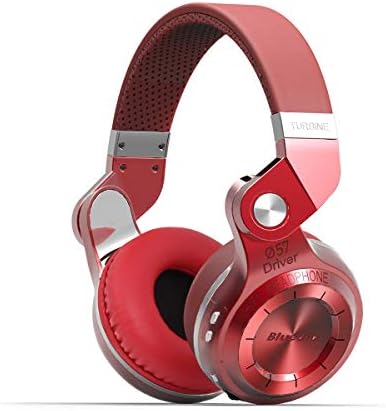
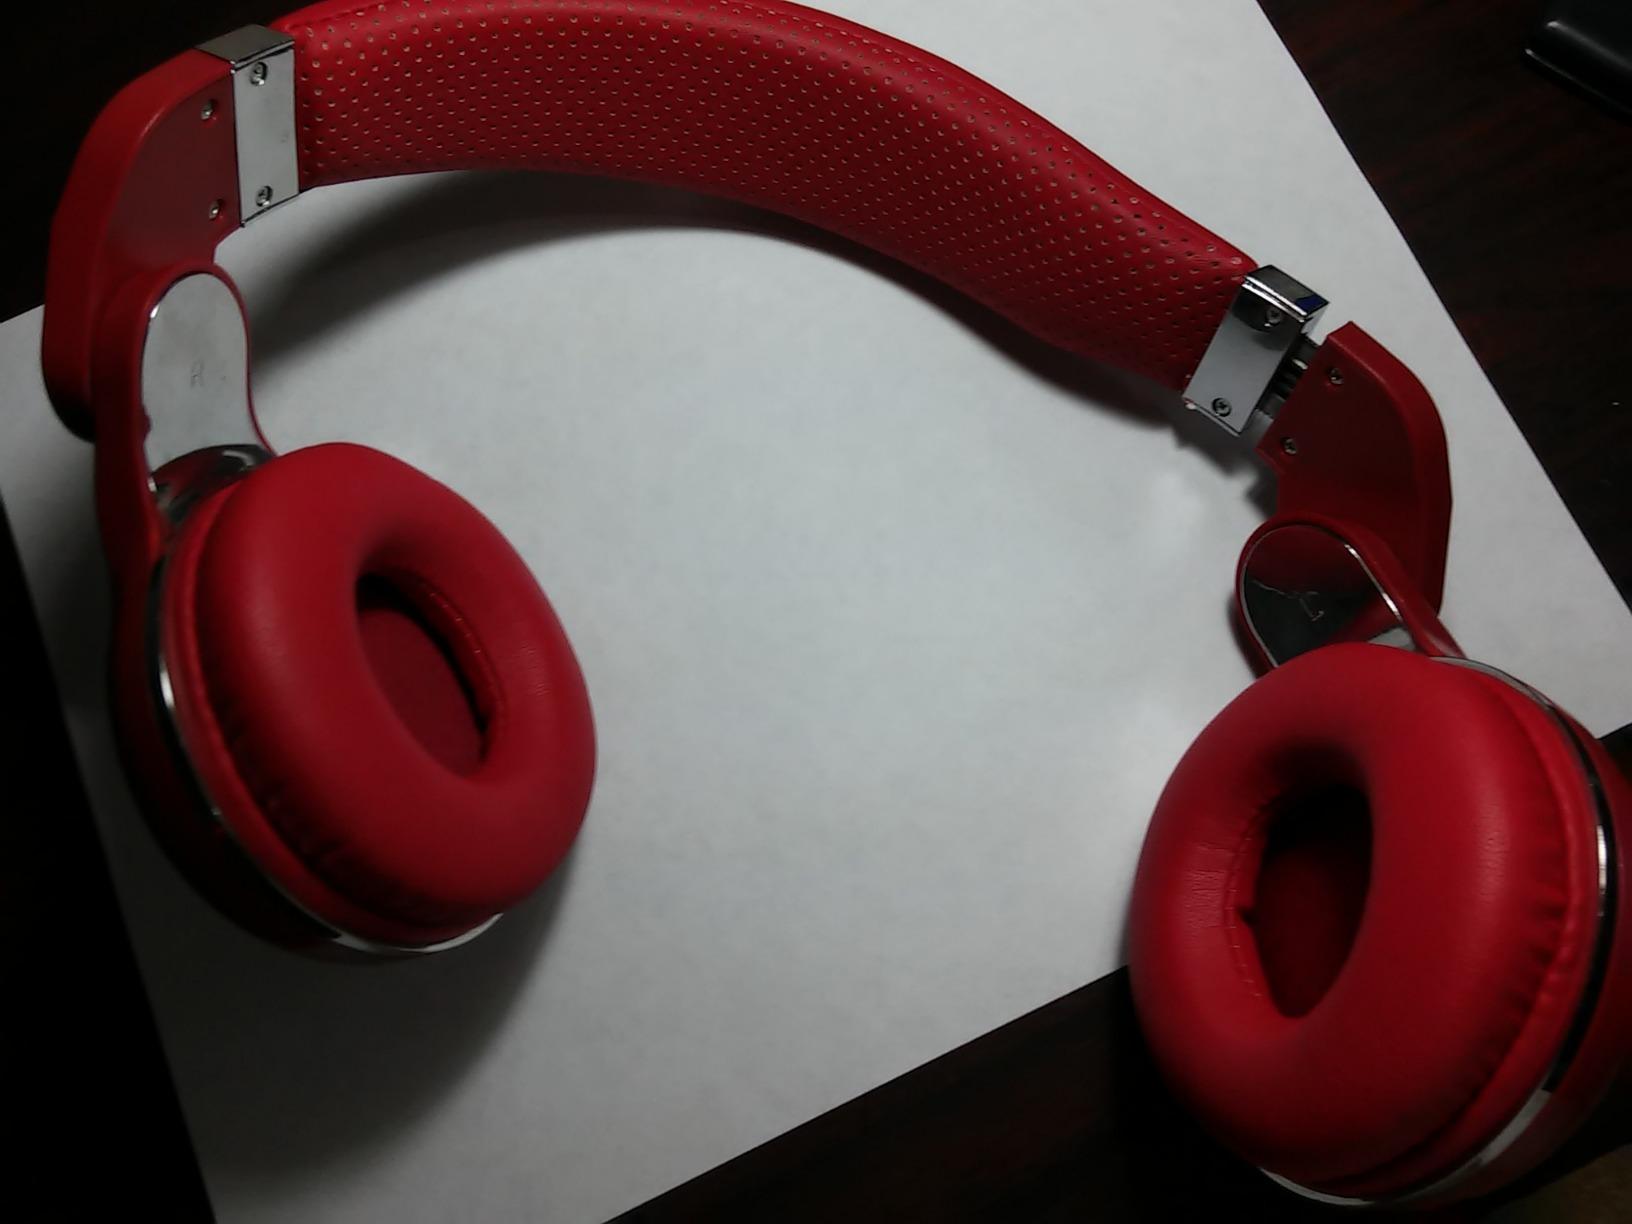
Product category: headphones
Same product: yes